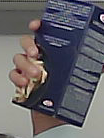
Product: barilla_lasagne